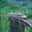
Label: train